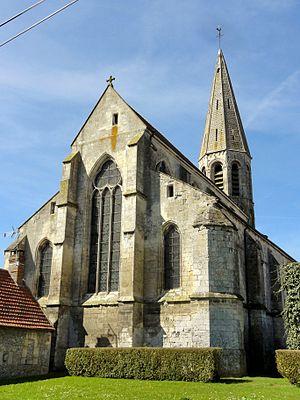
Vue sur le chevet depuis le nord-est.